Sir John Wedderburn, 5th Baronet of Blackness

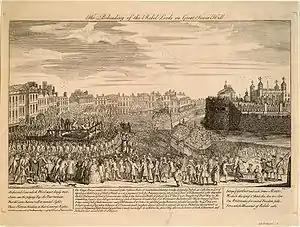
Execution of rebels following the Jacobite rebellion in 1745-1746. Published in London in 1746 by M. Cooper.

In 1745 Sir John joined the rebellion of Charles Edward Stuart against the Hanoverian Crown, serving as a colonel in the Jacobite army. He was captured at the Battle of Culloden and taken to London to face trial. He was indicted for treason at St Margaret's Hill, Southwark on 4 November 1746, and was found guilty, despite arguing in his defence that he had not personally taken up arms against the Crown. He was executed at Kennington Common on 28 November 1746.